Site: brandenburg
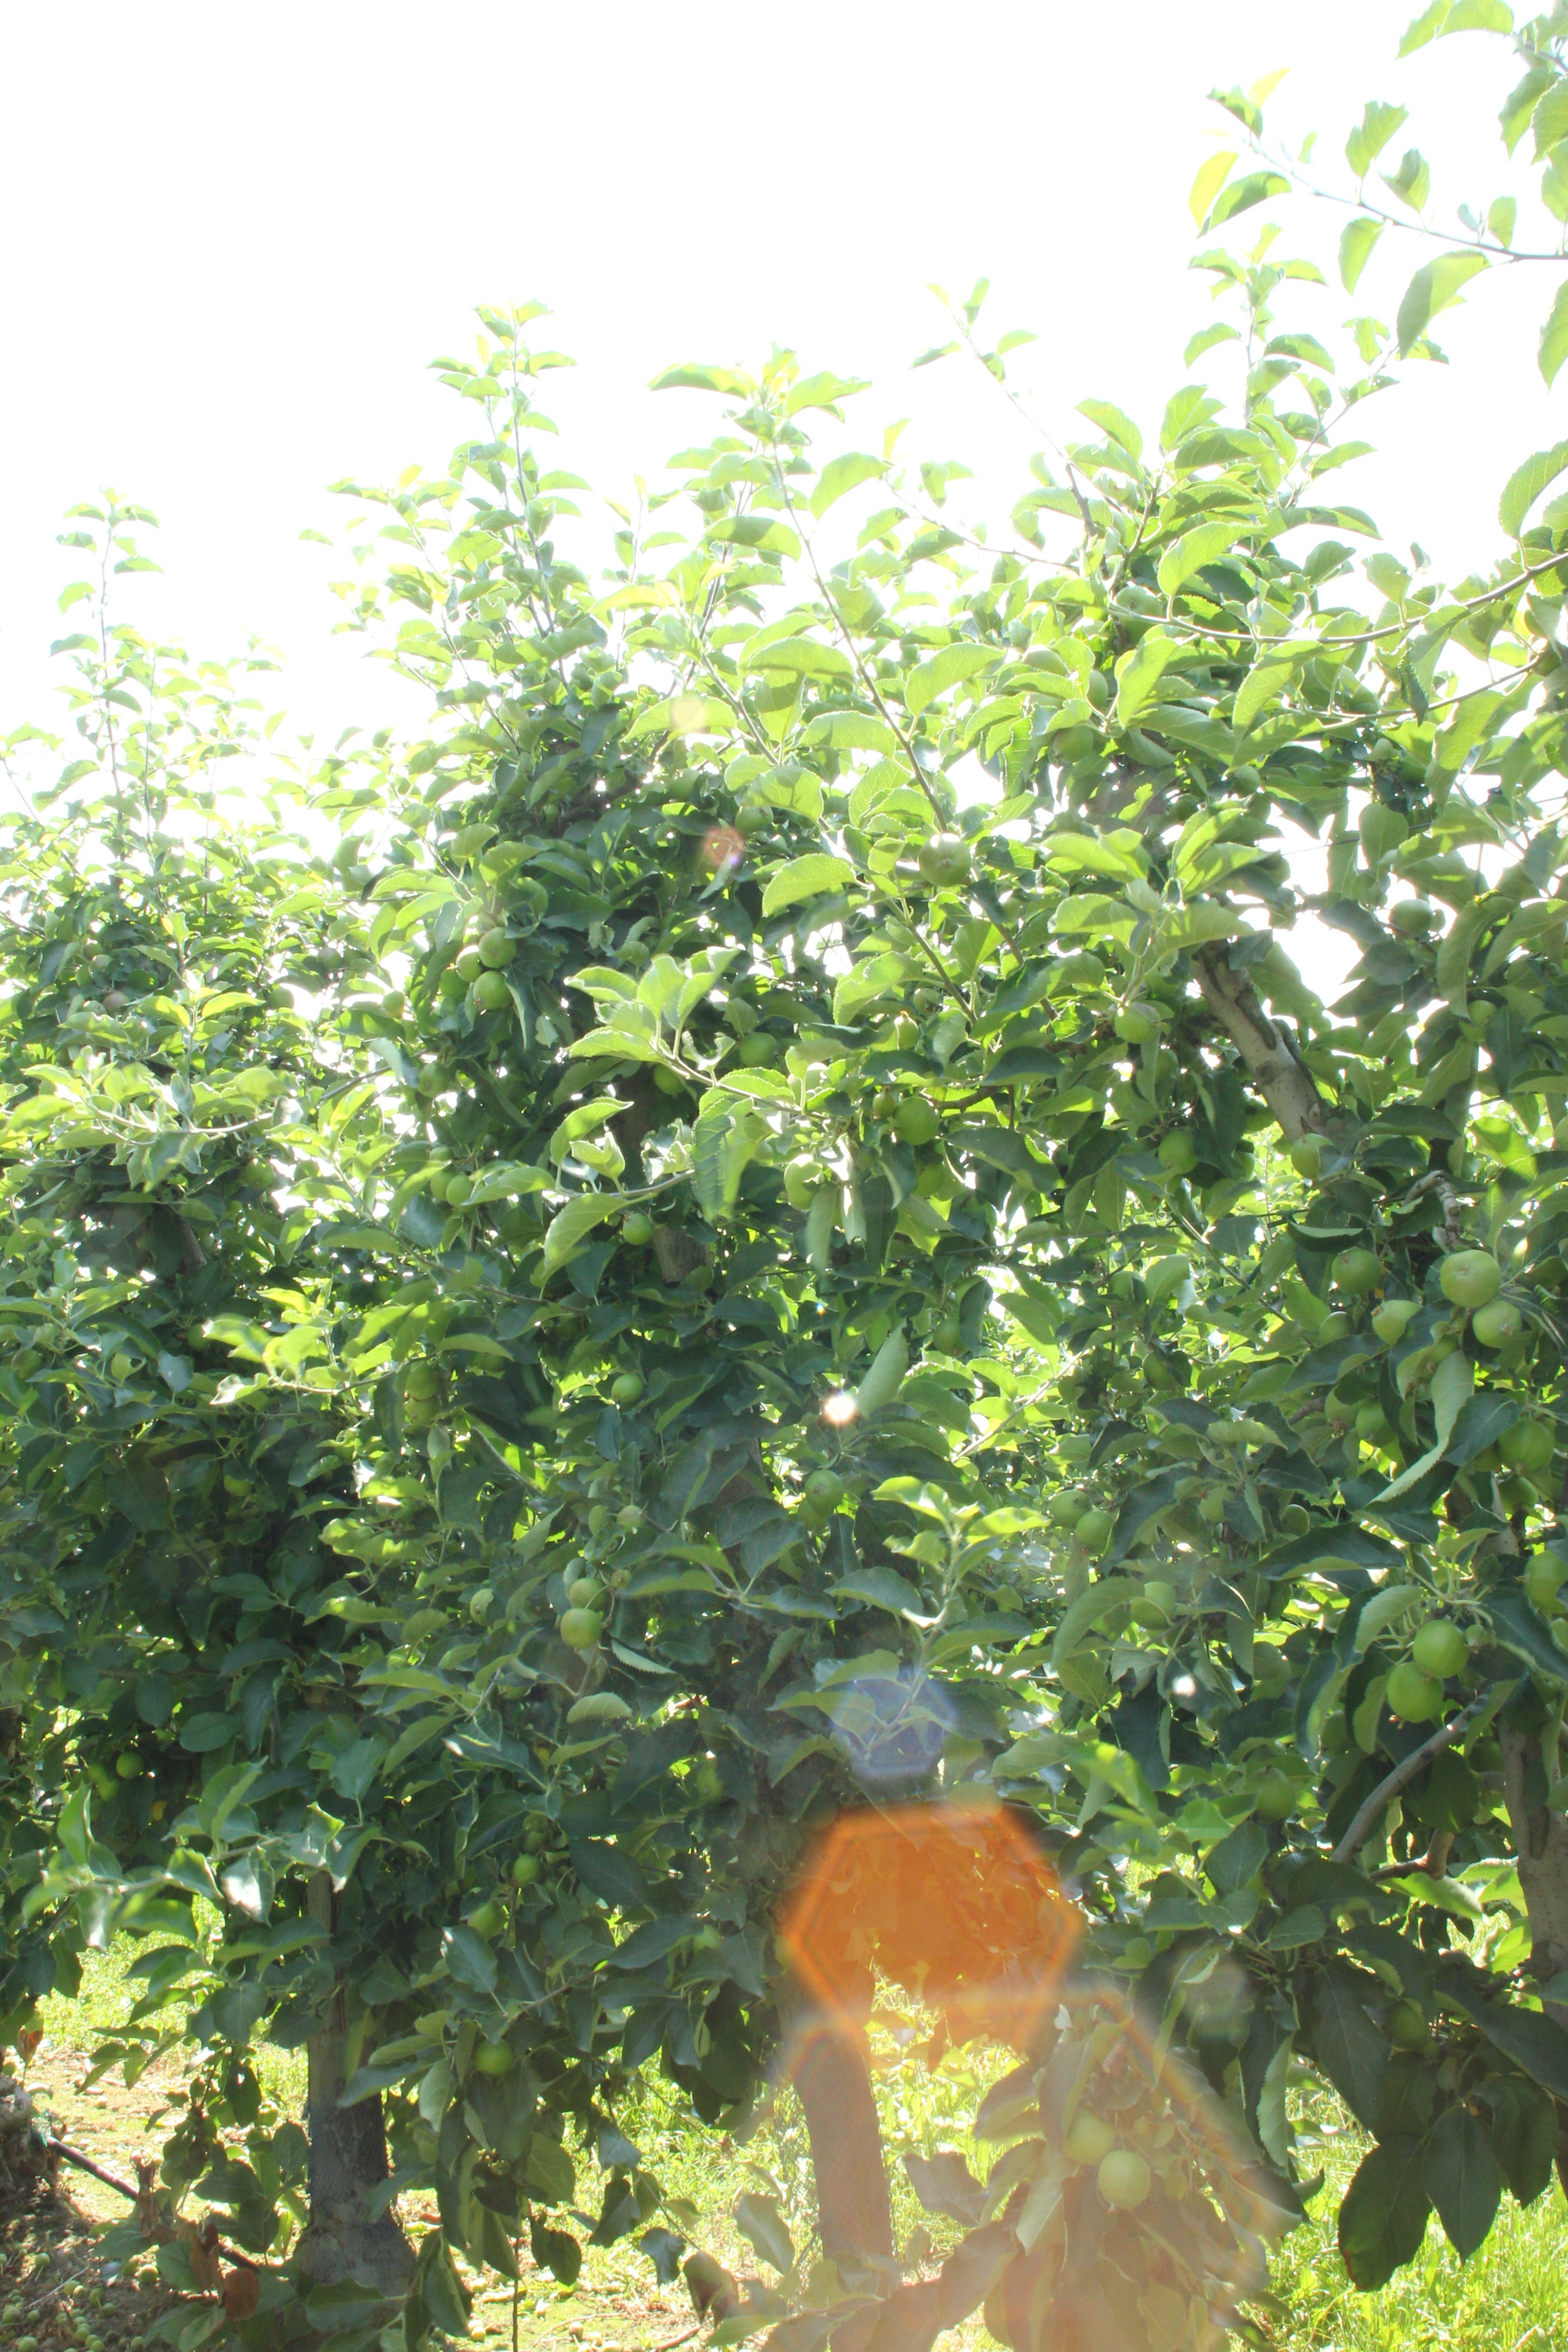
Growth stage (BBCH 74): Development of fruit